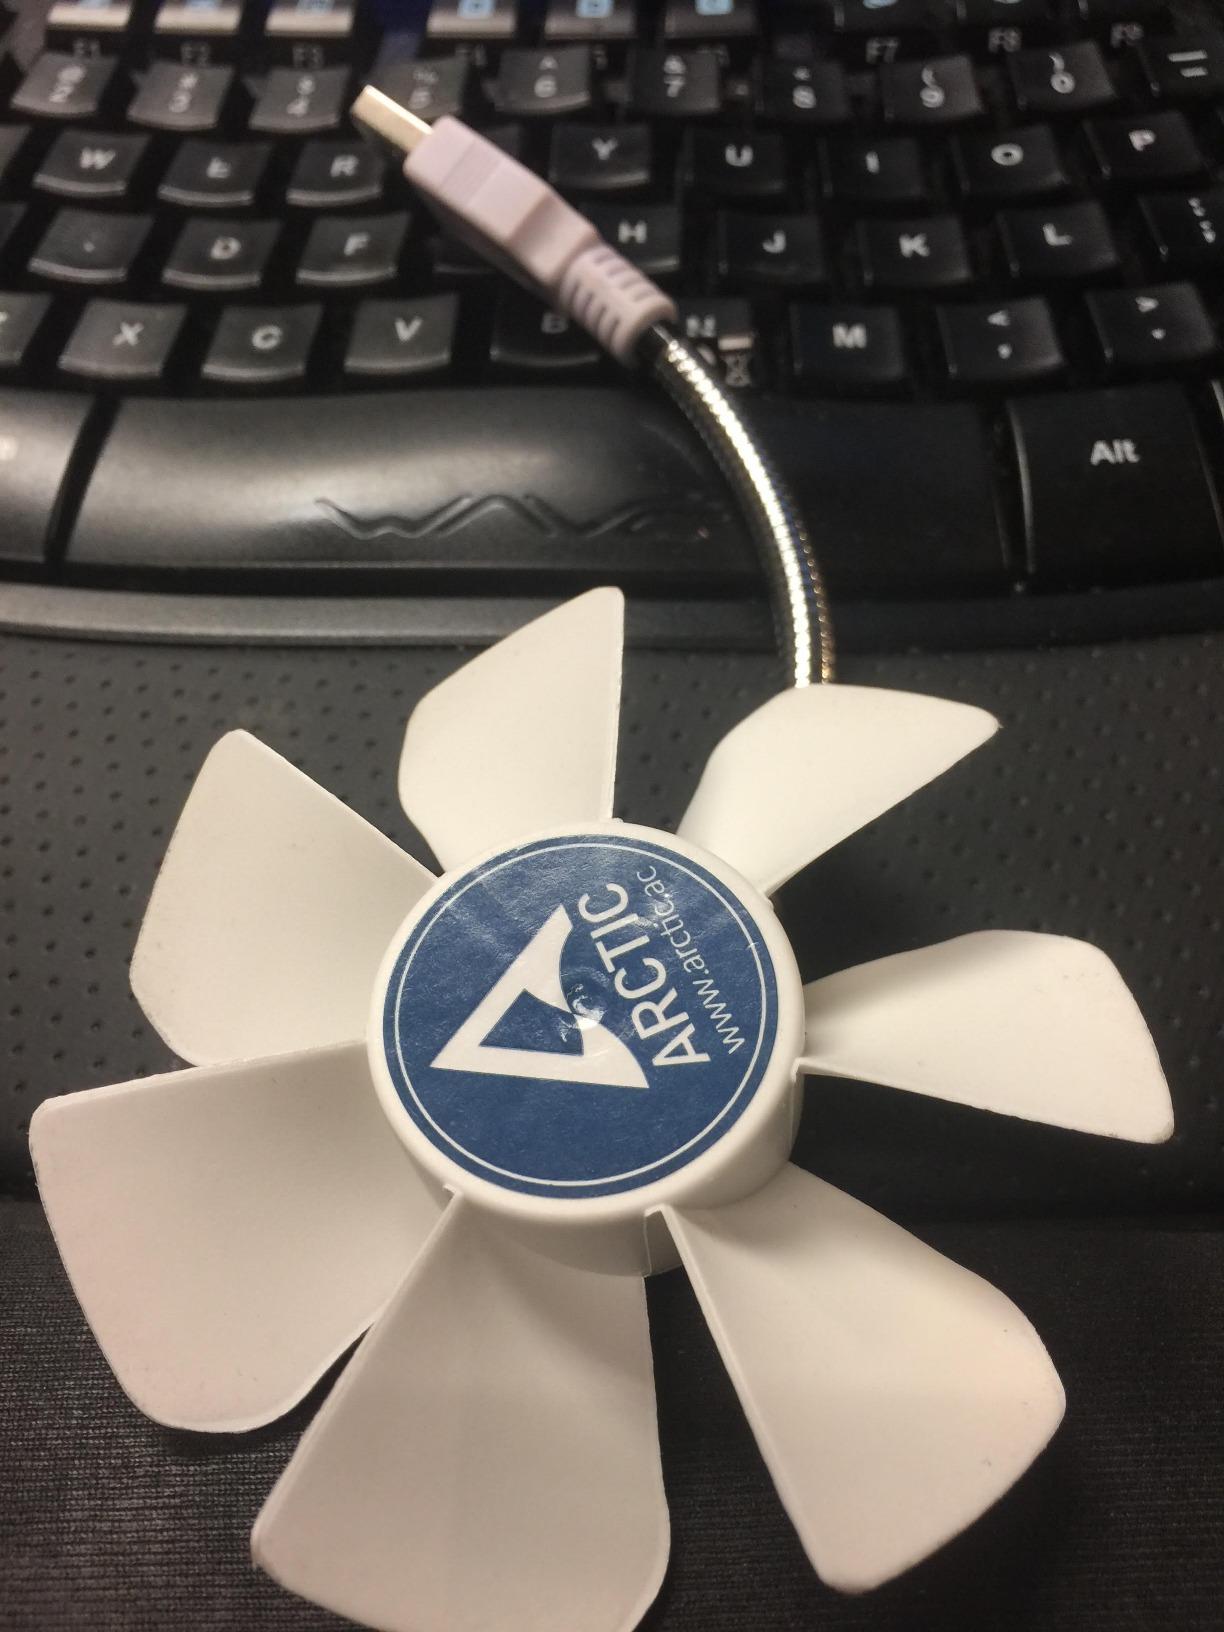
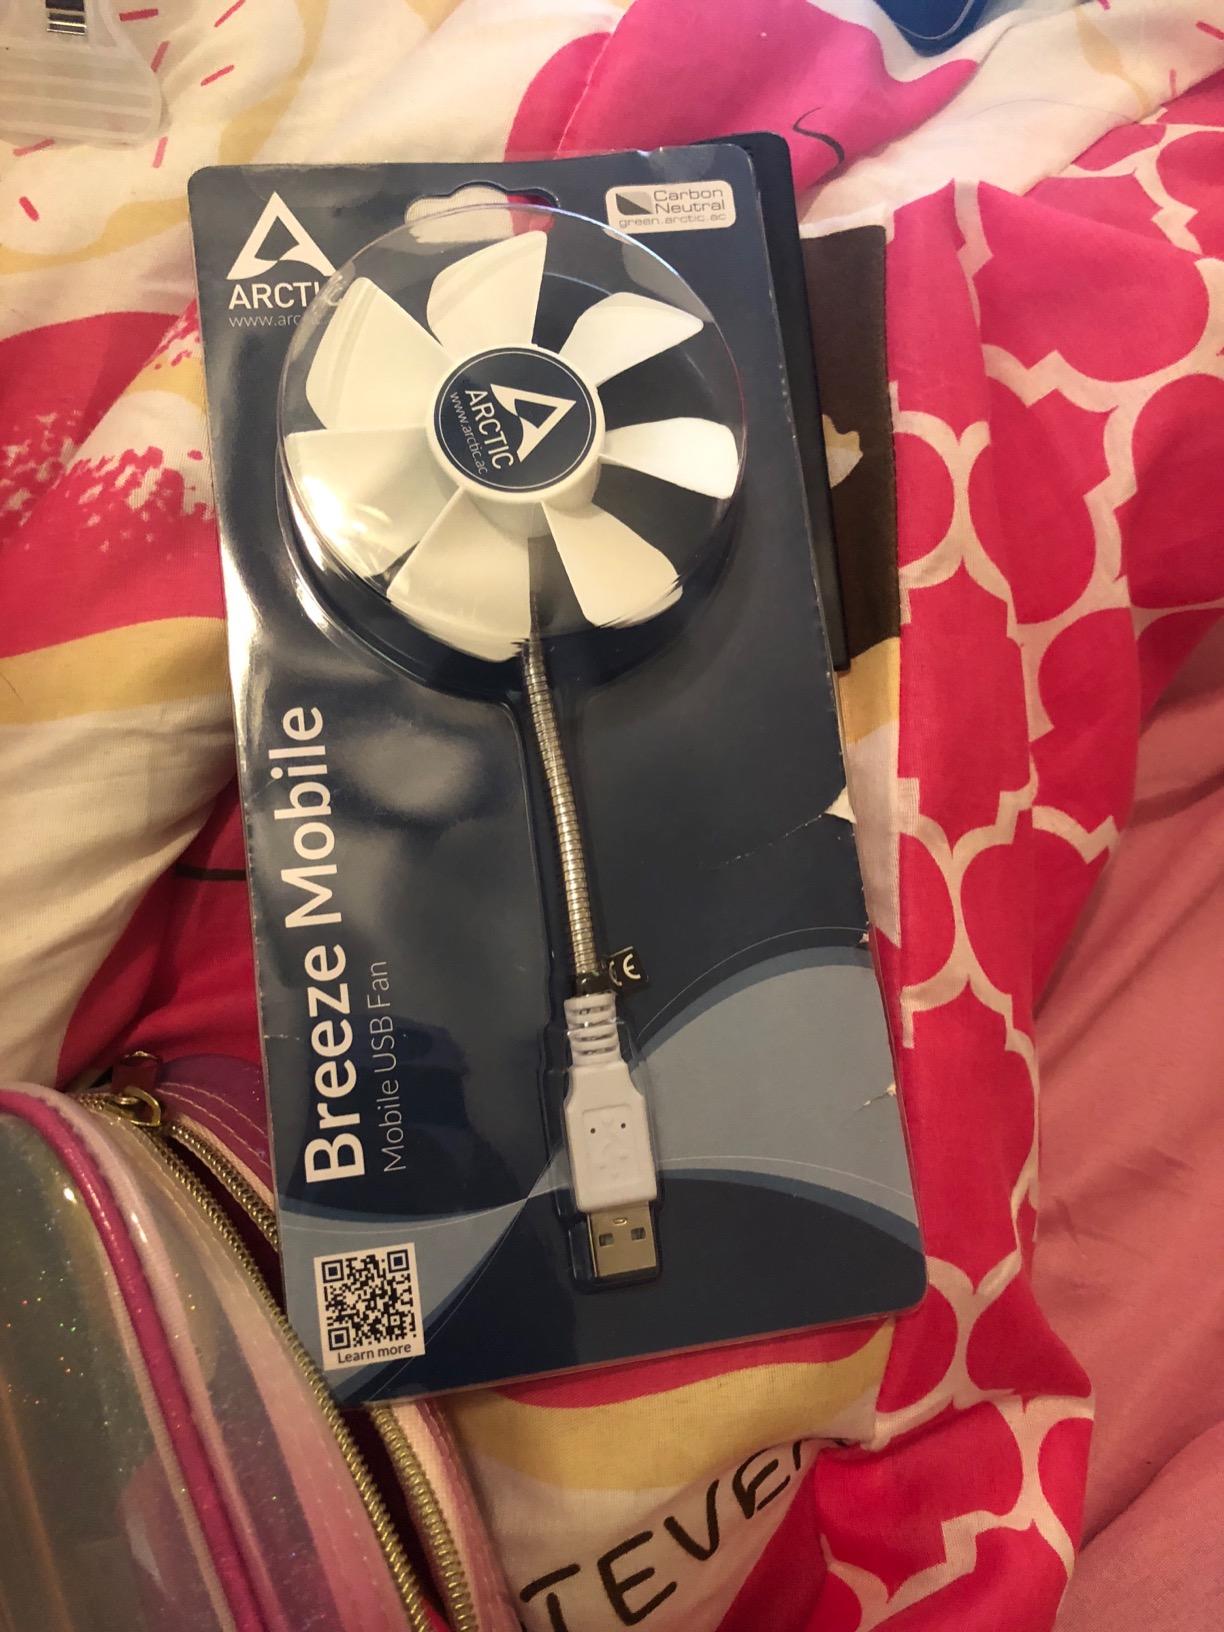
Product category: fan
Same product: yes